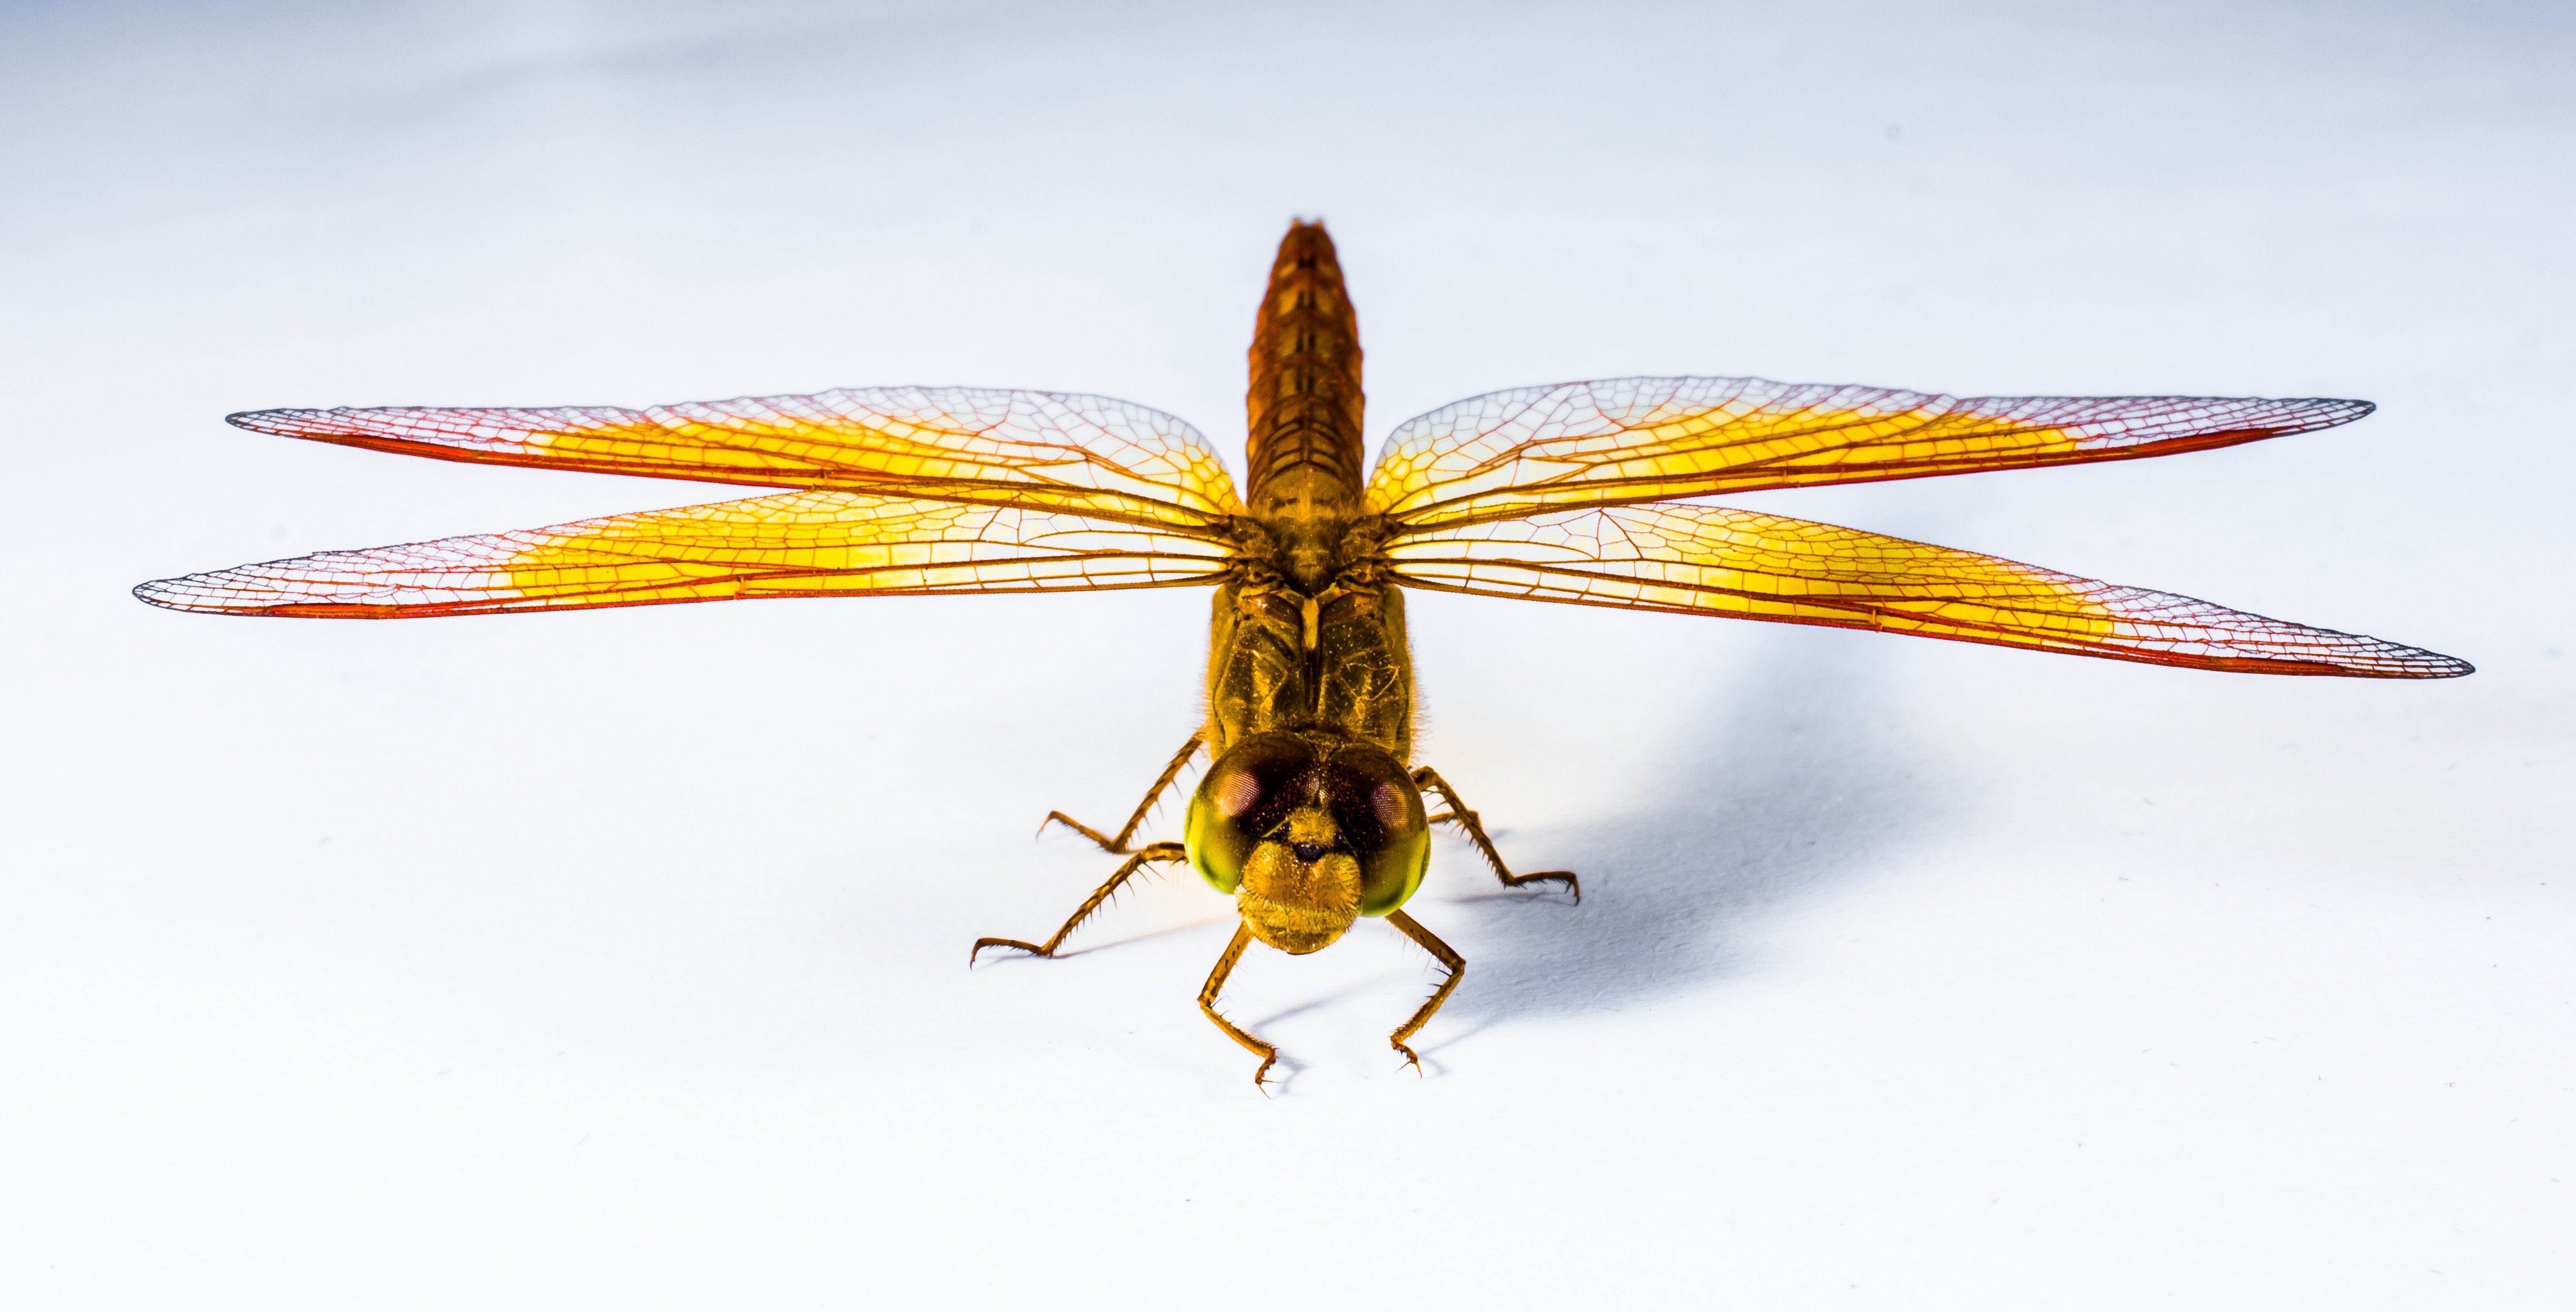
wing, fly, insect, yellow, fauna, invertebrate, close up, dragonfly, pest, macro photography, arthropod, dragonflies and damseflies